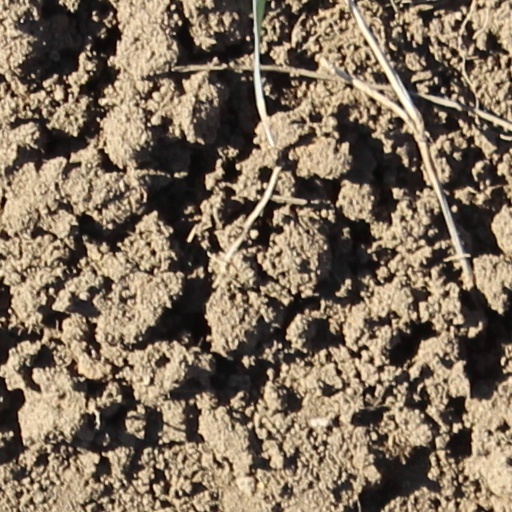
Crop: wheat